Adamslie Park

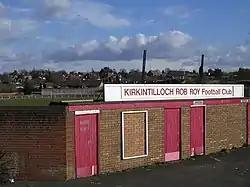

Adamslie Park was formerly a football ground in Kirkintilloch, East Dunbartonshire, Scotland, which was the home ground of Scottish Junior Football Association club Kirkintilloch Rob Roy F.C. until 2014. It was located on Glasgow Road in the north-west of the town and had a capacity of 5,500 all standing. Whilst the facility was primarily used for football matches, it had been the venue for Highland Games, and annual Lairdsland Primary School Sports Days, in the past.